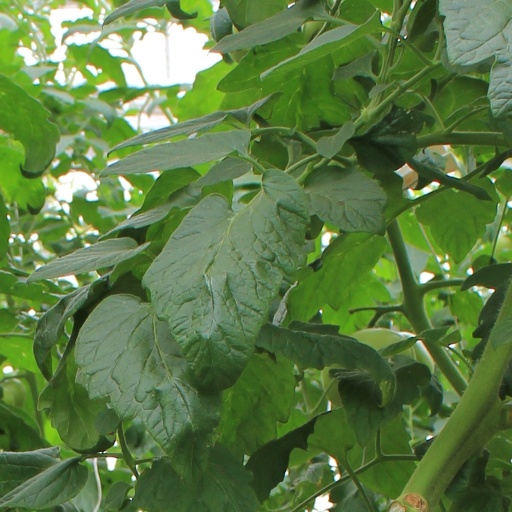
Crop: tomato